Ahmad Irandoost

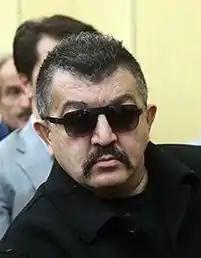

born June 16, 1970) is an Iranian actor. His father, Shahab Irandoost, was one of the wrestlers of Gholamreza Takhti's era. Irandoost was introduced to Mehran Modiri during the production of the series Barareh Nights.